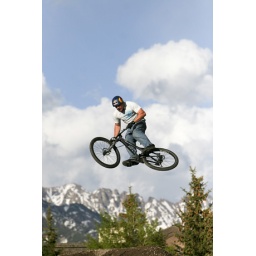
Airing it out on a mountain bike during the Teva Mountain Games in Vail